Lausanne–Fribourg–Bern Railway

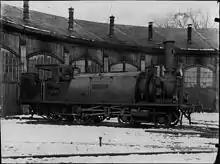
Locomotive no. 6399 "Romont" of the SBB, originally no. 4 of the LFB.

The connection from Geneva via Lausanne to German-speaking Switzerland was in the hands of three rail companies, which were often very competitive. Their ownership was largely based on cantonal borders. Like the LFB, the West Switzerland Company ("Compagnie de l’Ouest Suisse"; SO) and the Franco-Swiss Company ("Franco-Suisse", FS) in the canton of Neuchâtel faced financial difficulties, which also stem from cost overruns in the construction work. The three railway companies formed a joint business called the "Association des chemins de fer de la Suisse Occidentale" (association of the railways of western Switzerland) on 1 January 1865 after lengthy negotiations. Their operations were contracted out to a company called "Laurent-Bergeron et Comp." The financial situation of the three Western Swiss railway companies then stabilised and from 1868 onwards the companies were able to pay modest dividends each year.